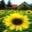
Label: sunflower